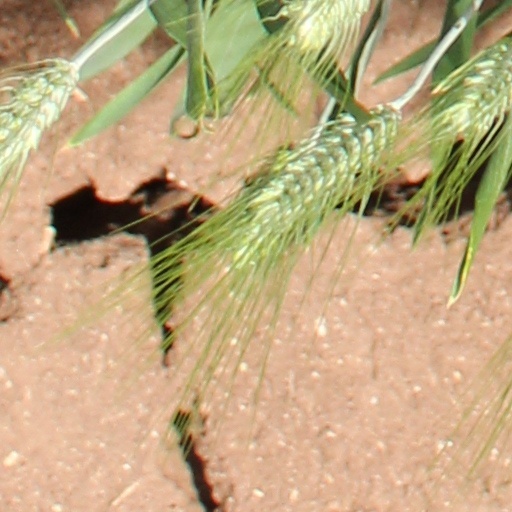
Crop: wheat